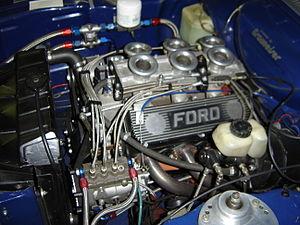
La société Weslake & Company Limited a été fondée en novembre 1935 par Harry Weslake à Rye dans l'East Sussex anglais. Cette officine spécialisée dans la combustion des moteurs automobiles est notamment connue pour avoir fourni le moteur de Formule 1 équipant les Eagle engagées par le pilote-constructeur américain Dan Gurney en Championnat du Monde de Formule 1 1966, 1967 et 1968. Elle peut aussi s’enorgueillir d’avoir contribué aux victoires de Jaguar et Ford aux 24 Heures du Mans.